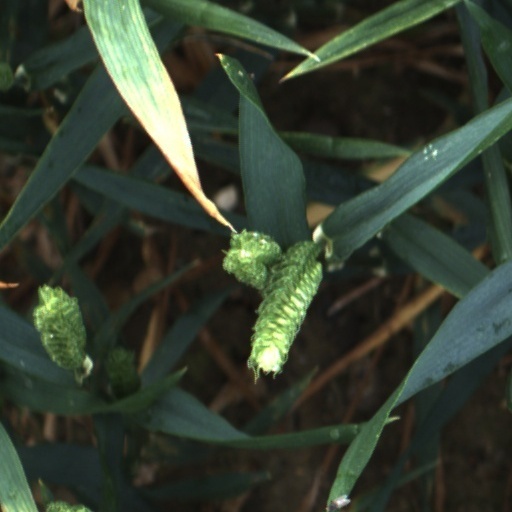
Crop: wheat